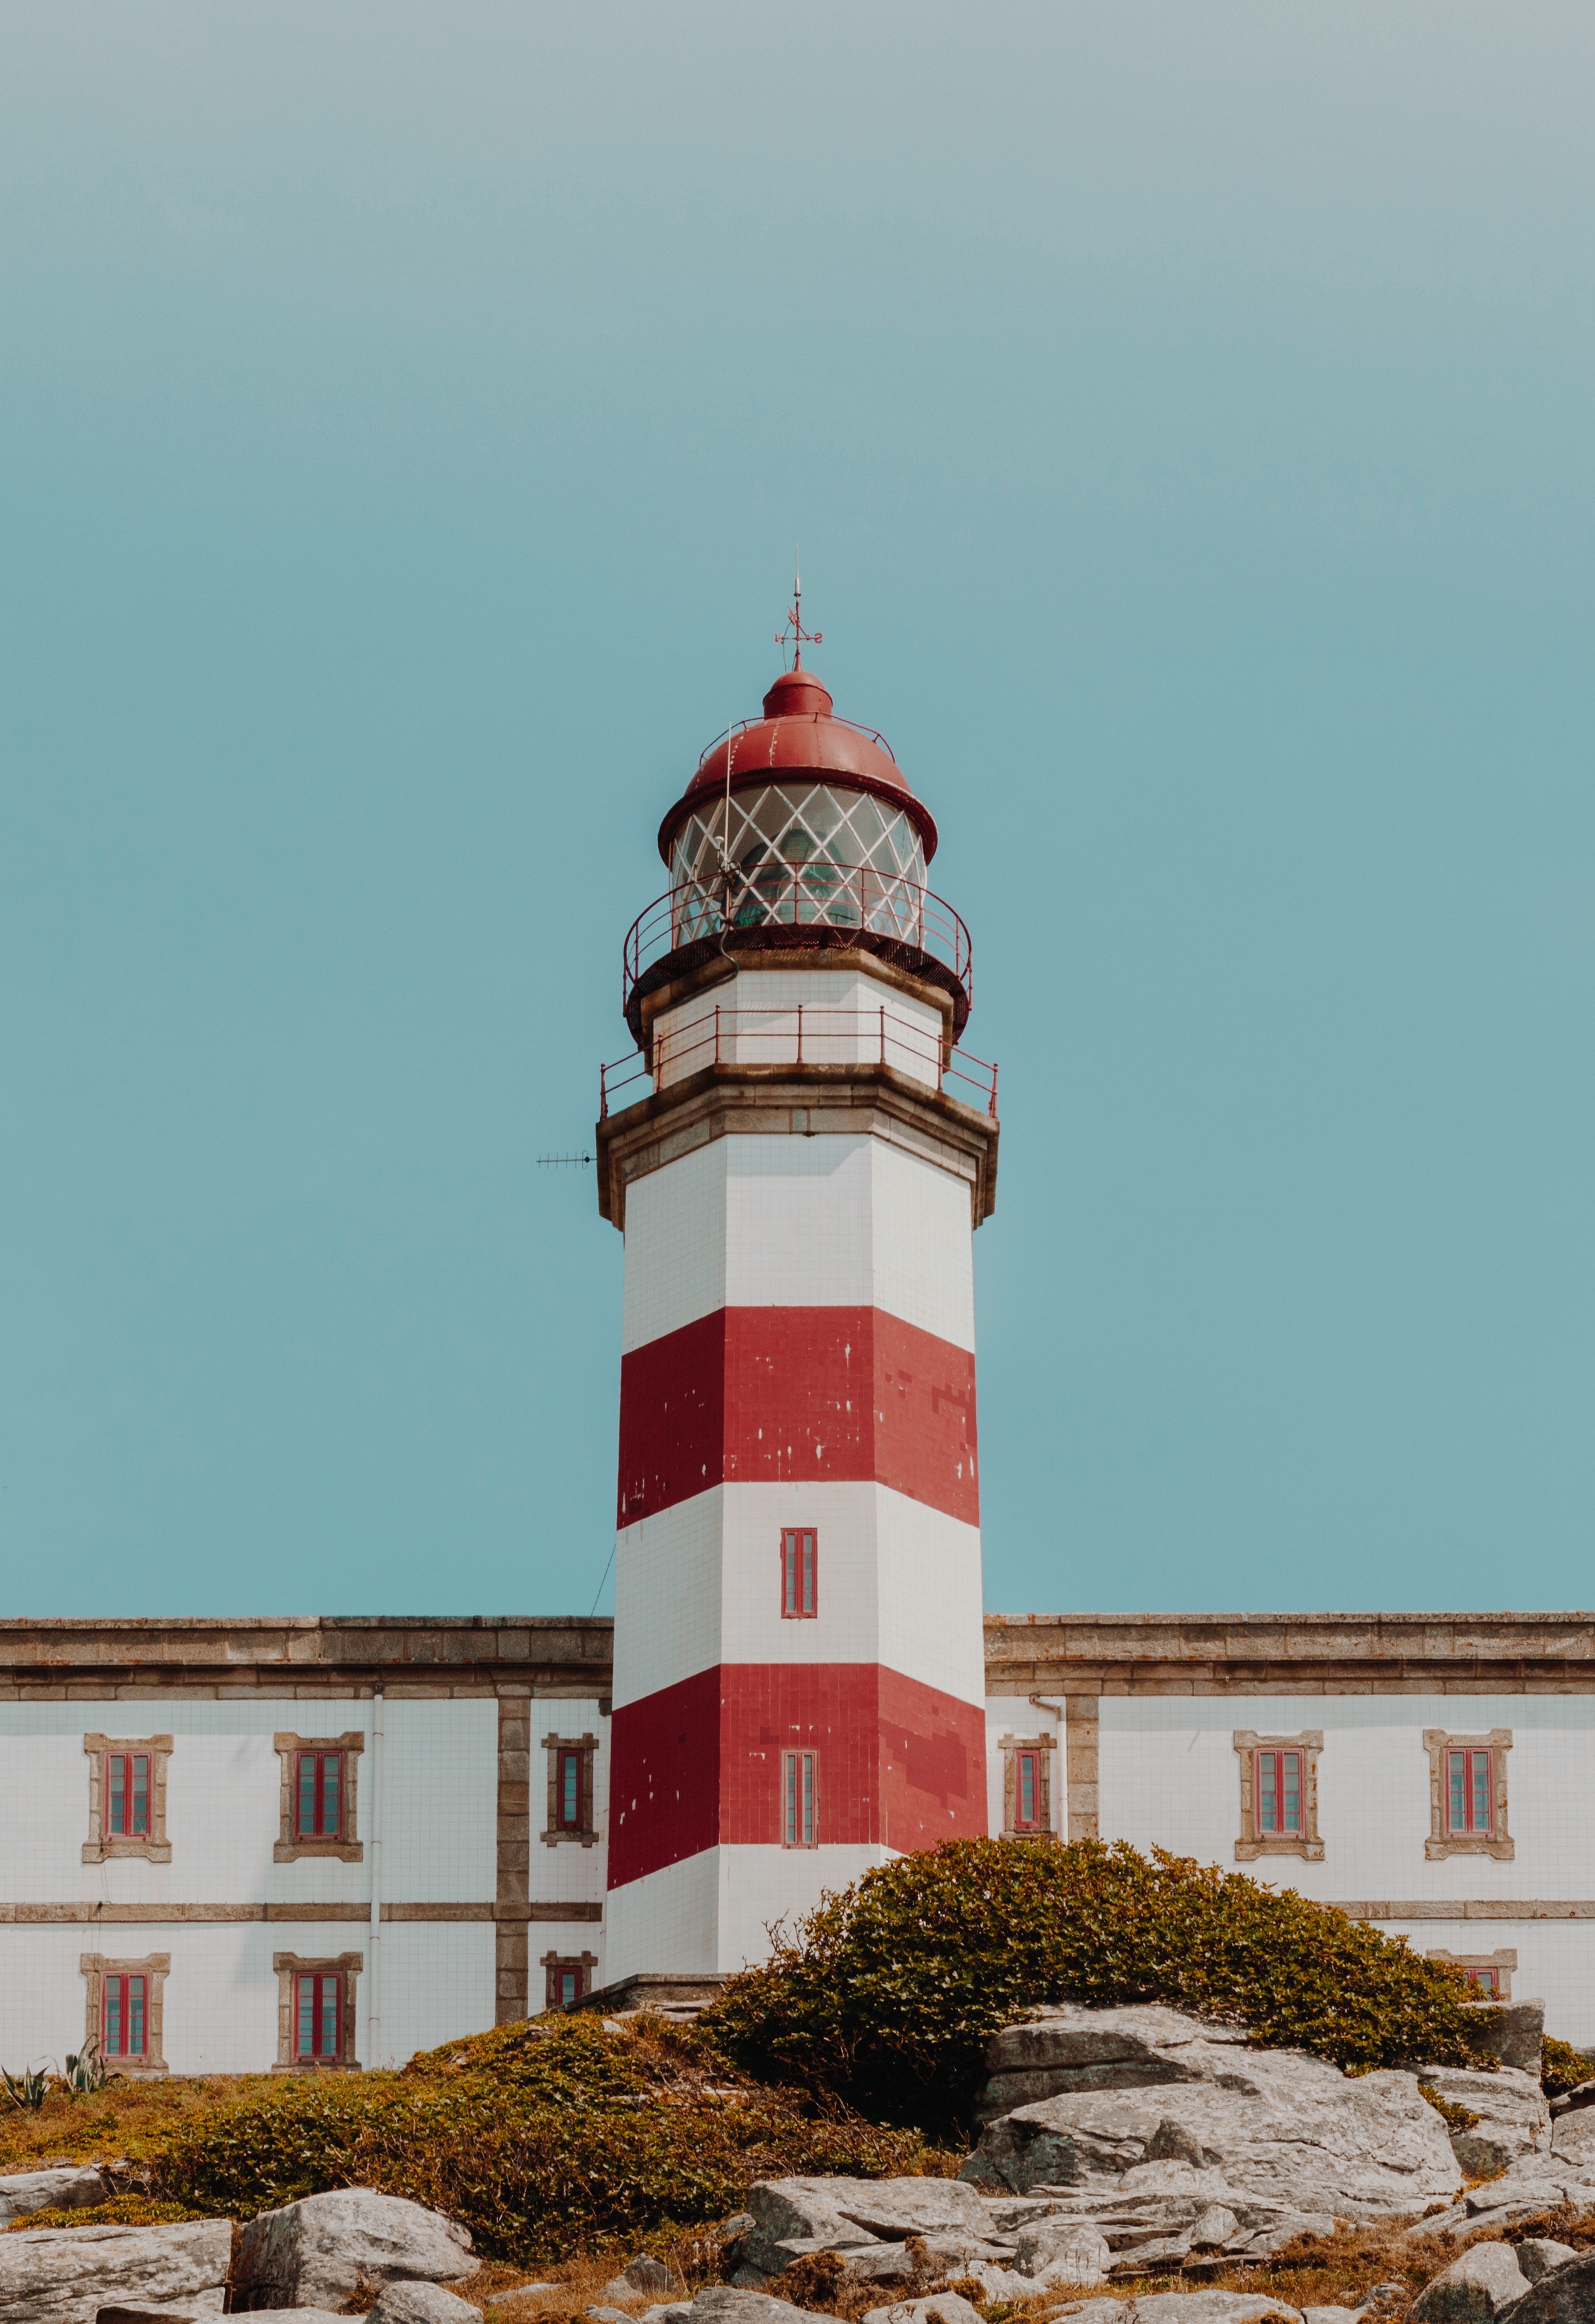
lighthouse, sky, building, tower, facade, beacon